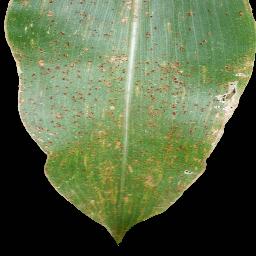
Label: Corn___Common_rust